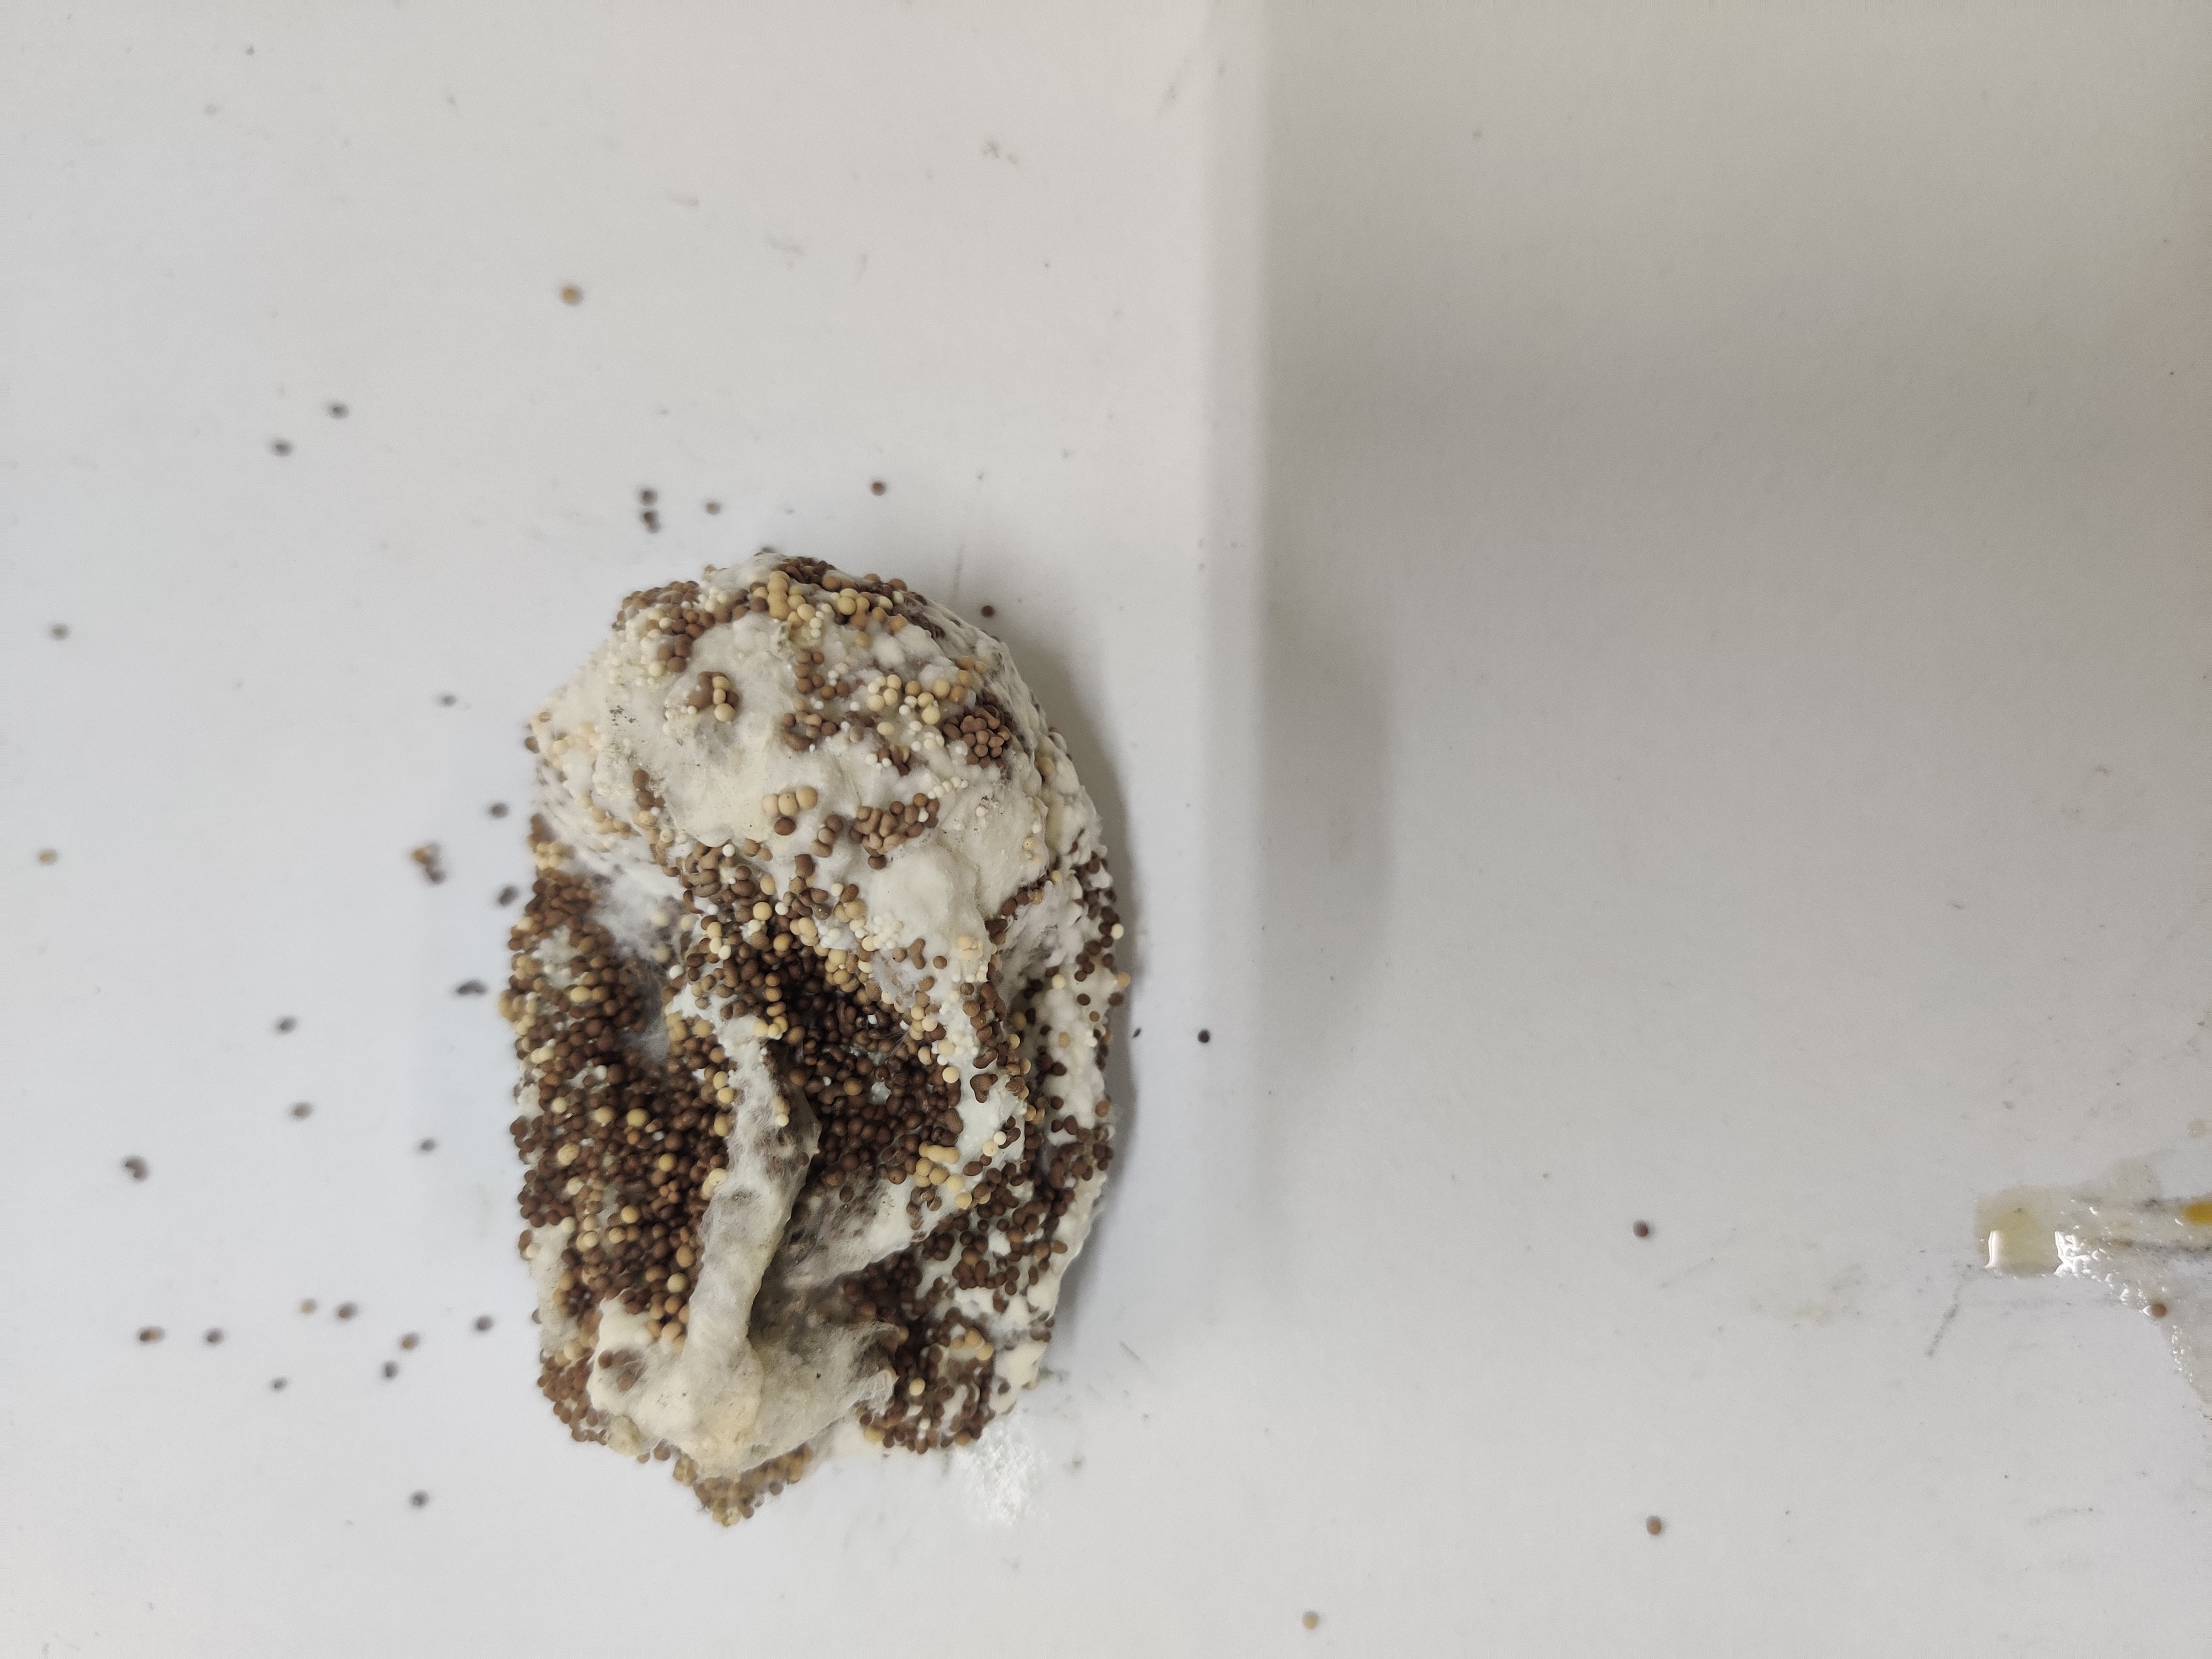
Crop: Spiny Gourd
Condition: Damaged